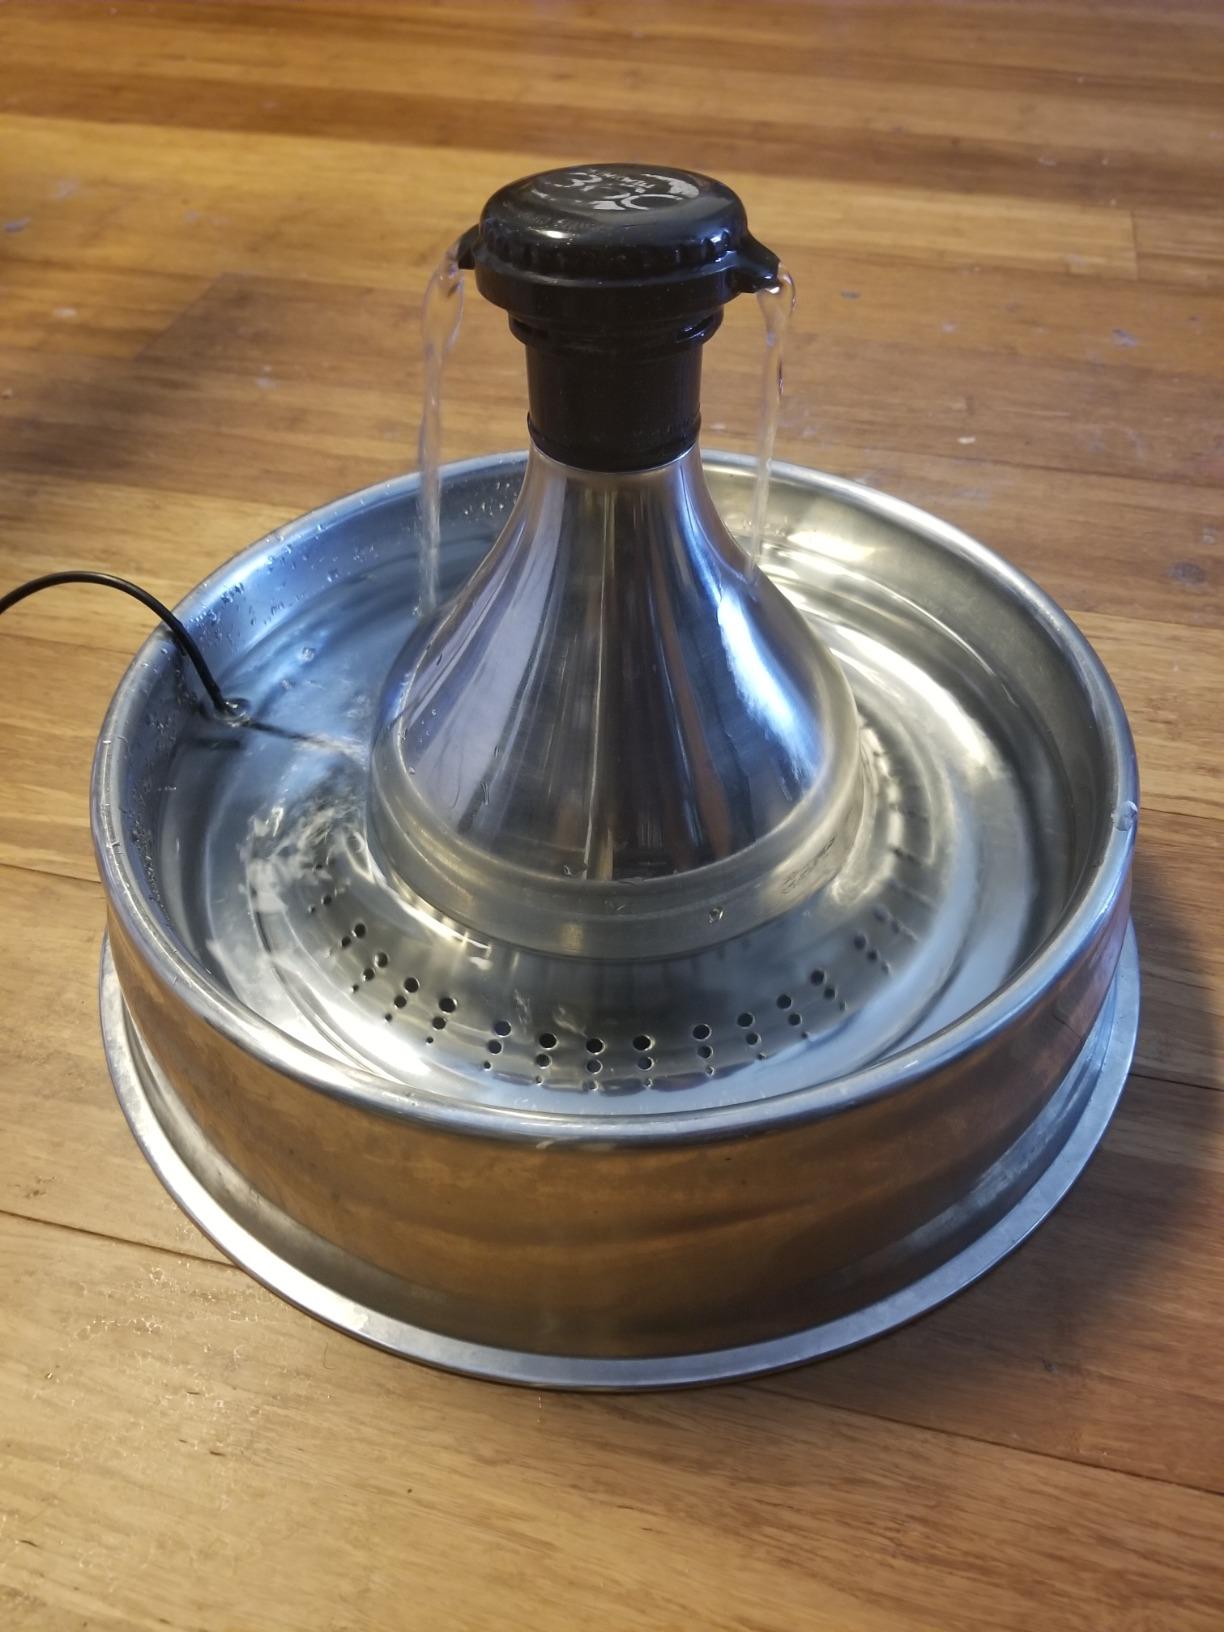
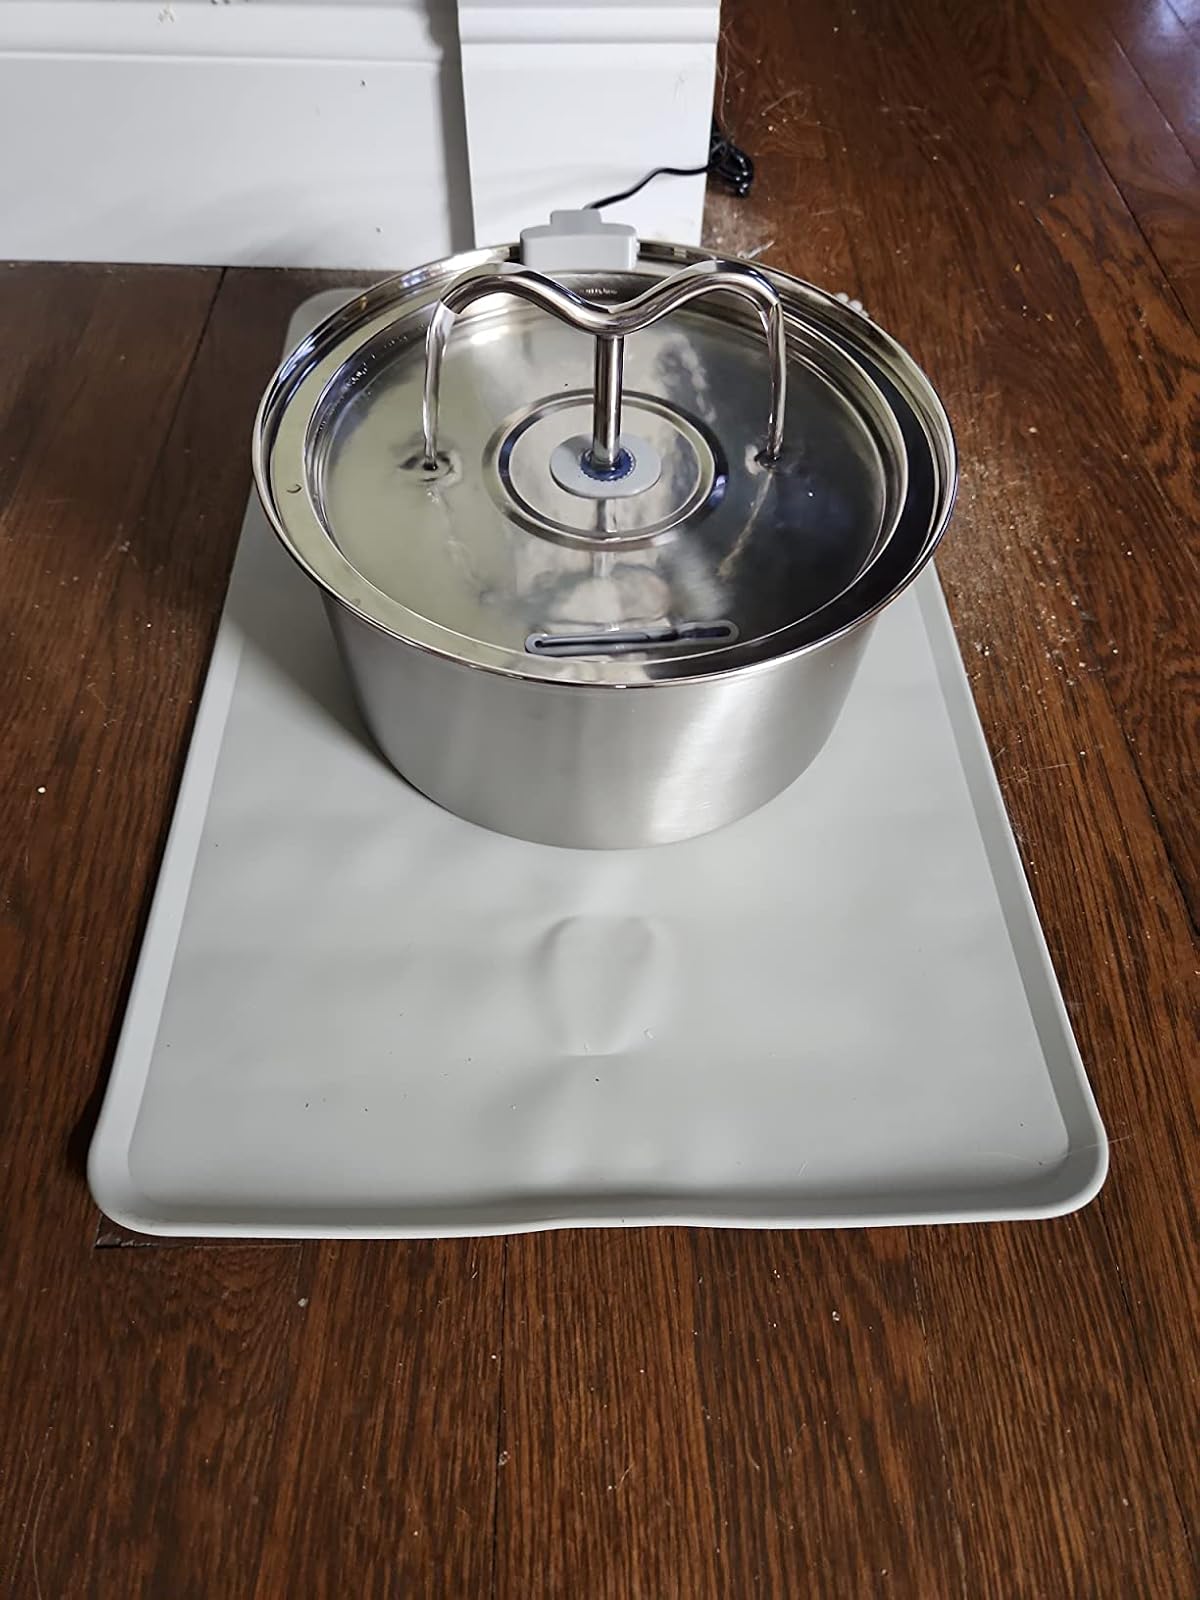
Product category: items_bowl
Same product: no